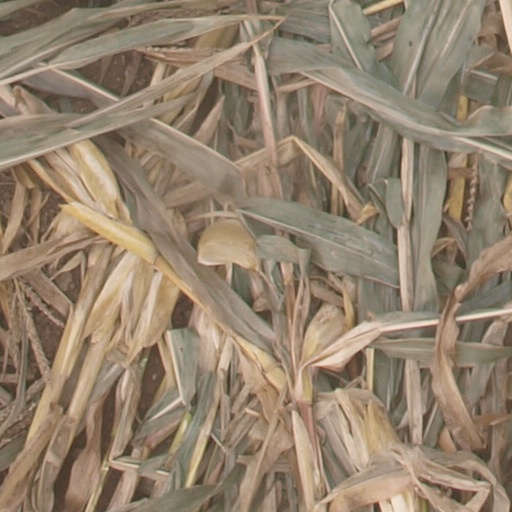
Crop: maize; corn